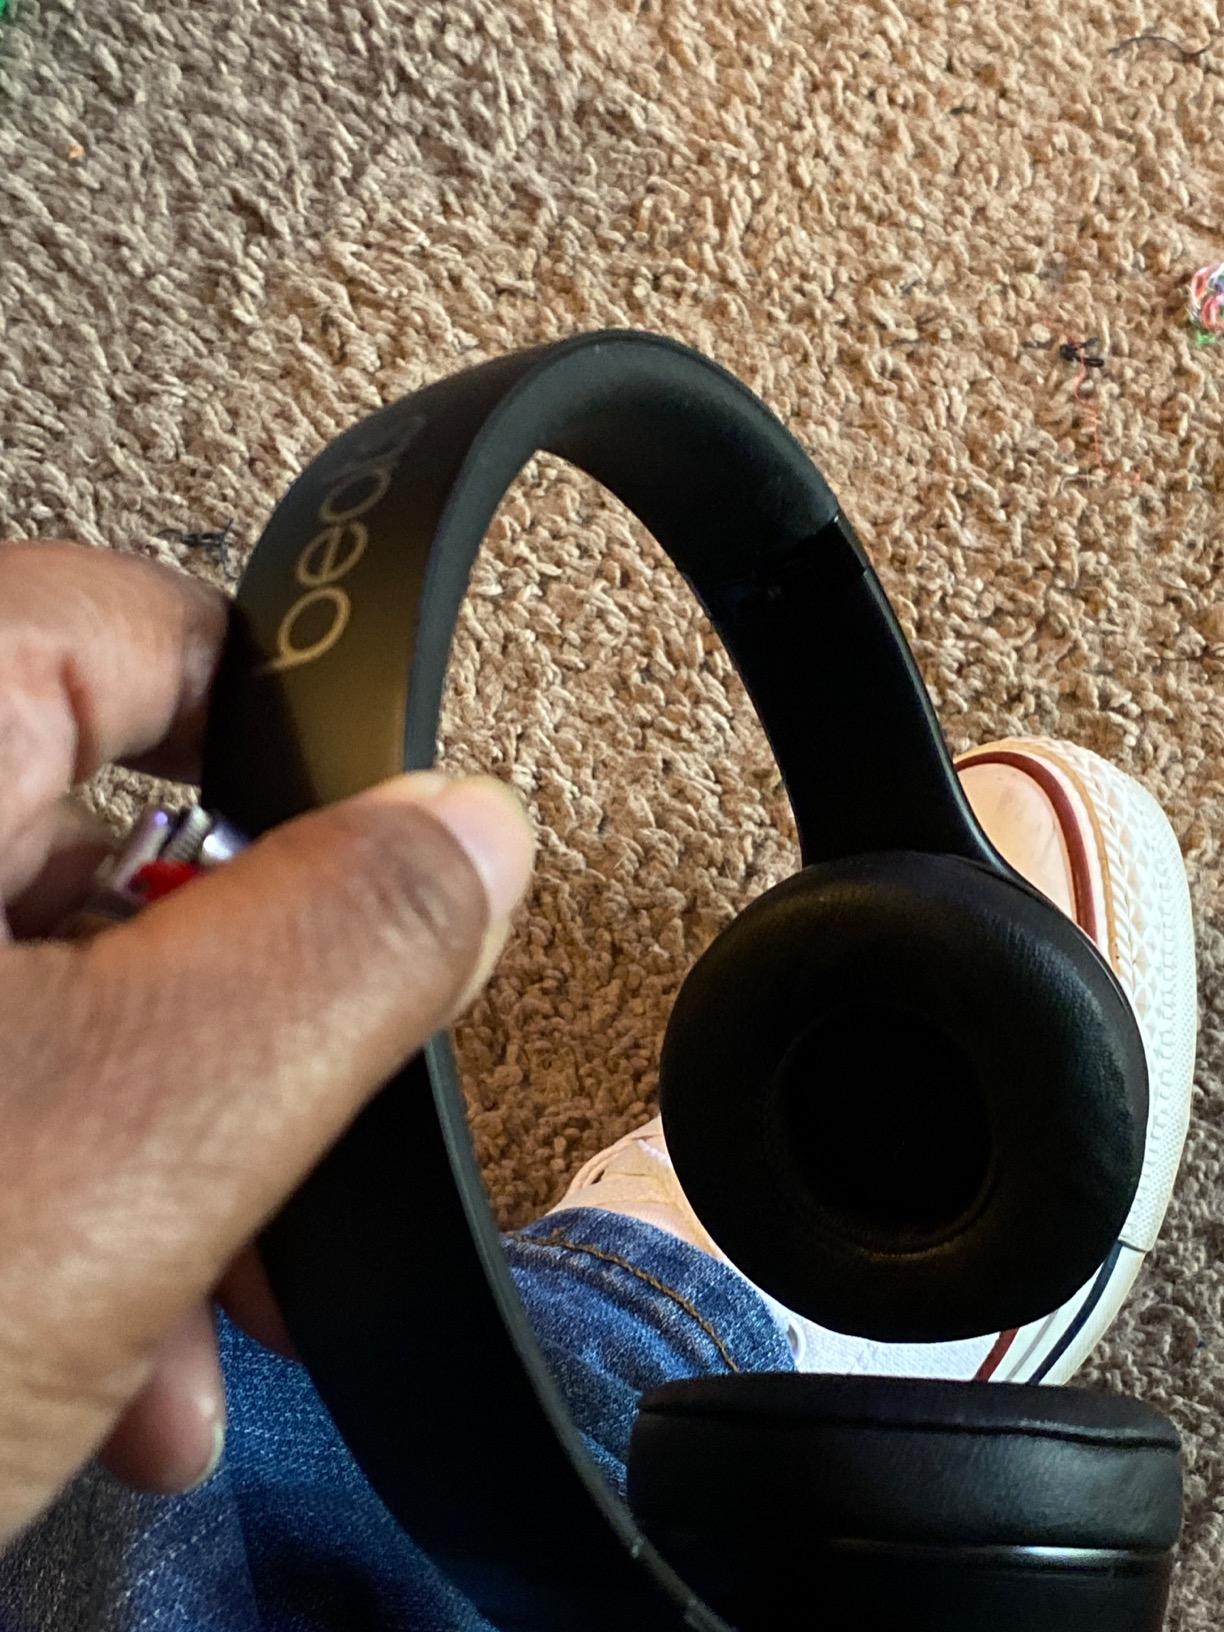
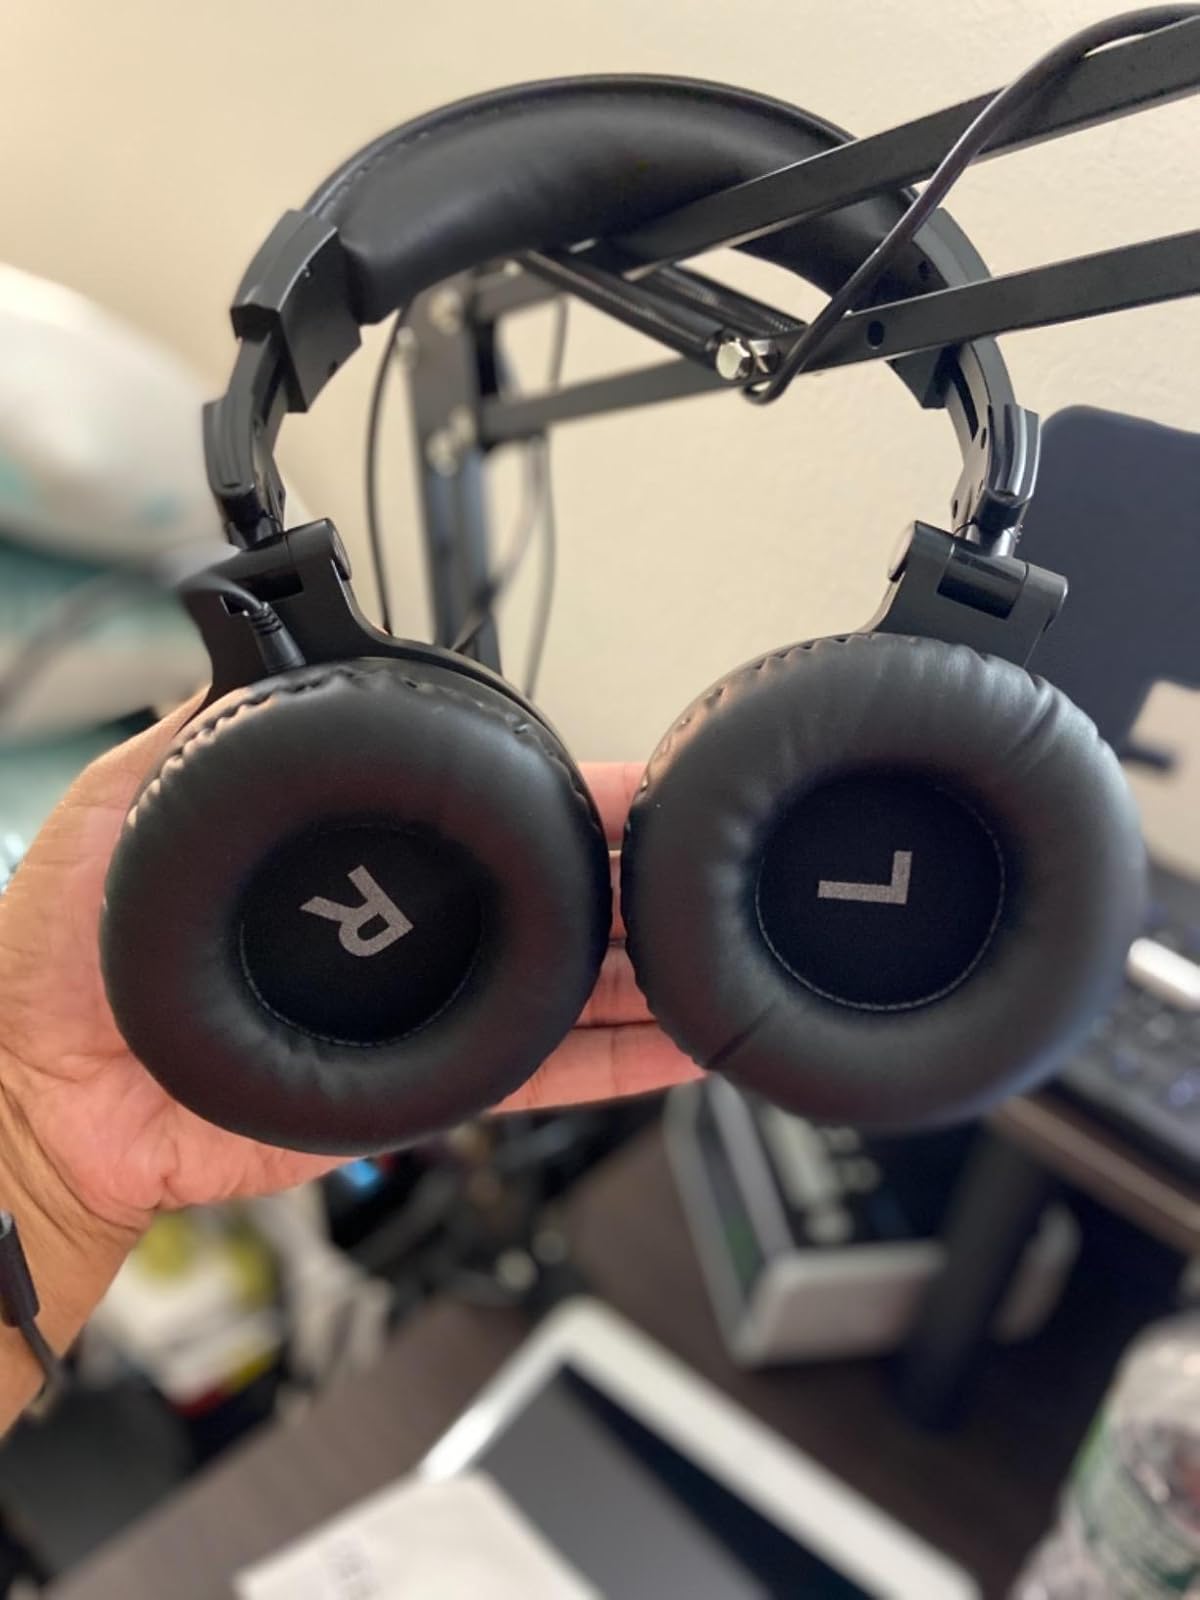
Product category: headphones
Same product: no